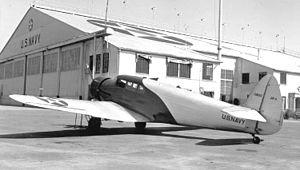
Le Fairchild Model 45 est un avion américain développé dans les années 1930. Il fut utilisé comme avion de transport militaire sous la désignation UC-88.